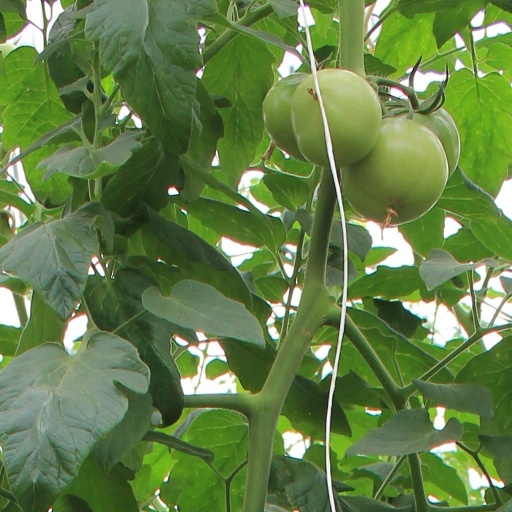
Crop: tomato